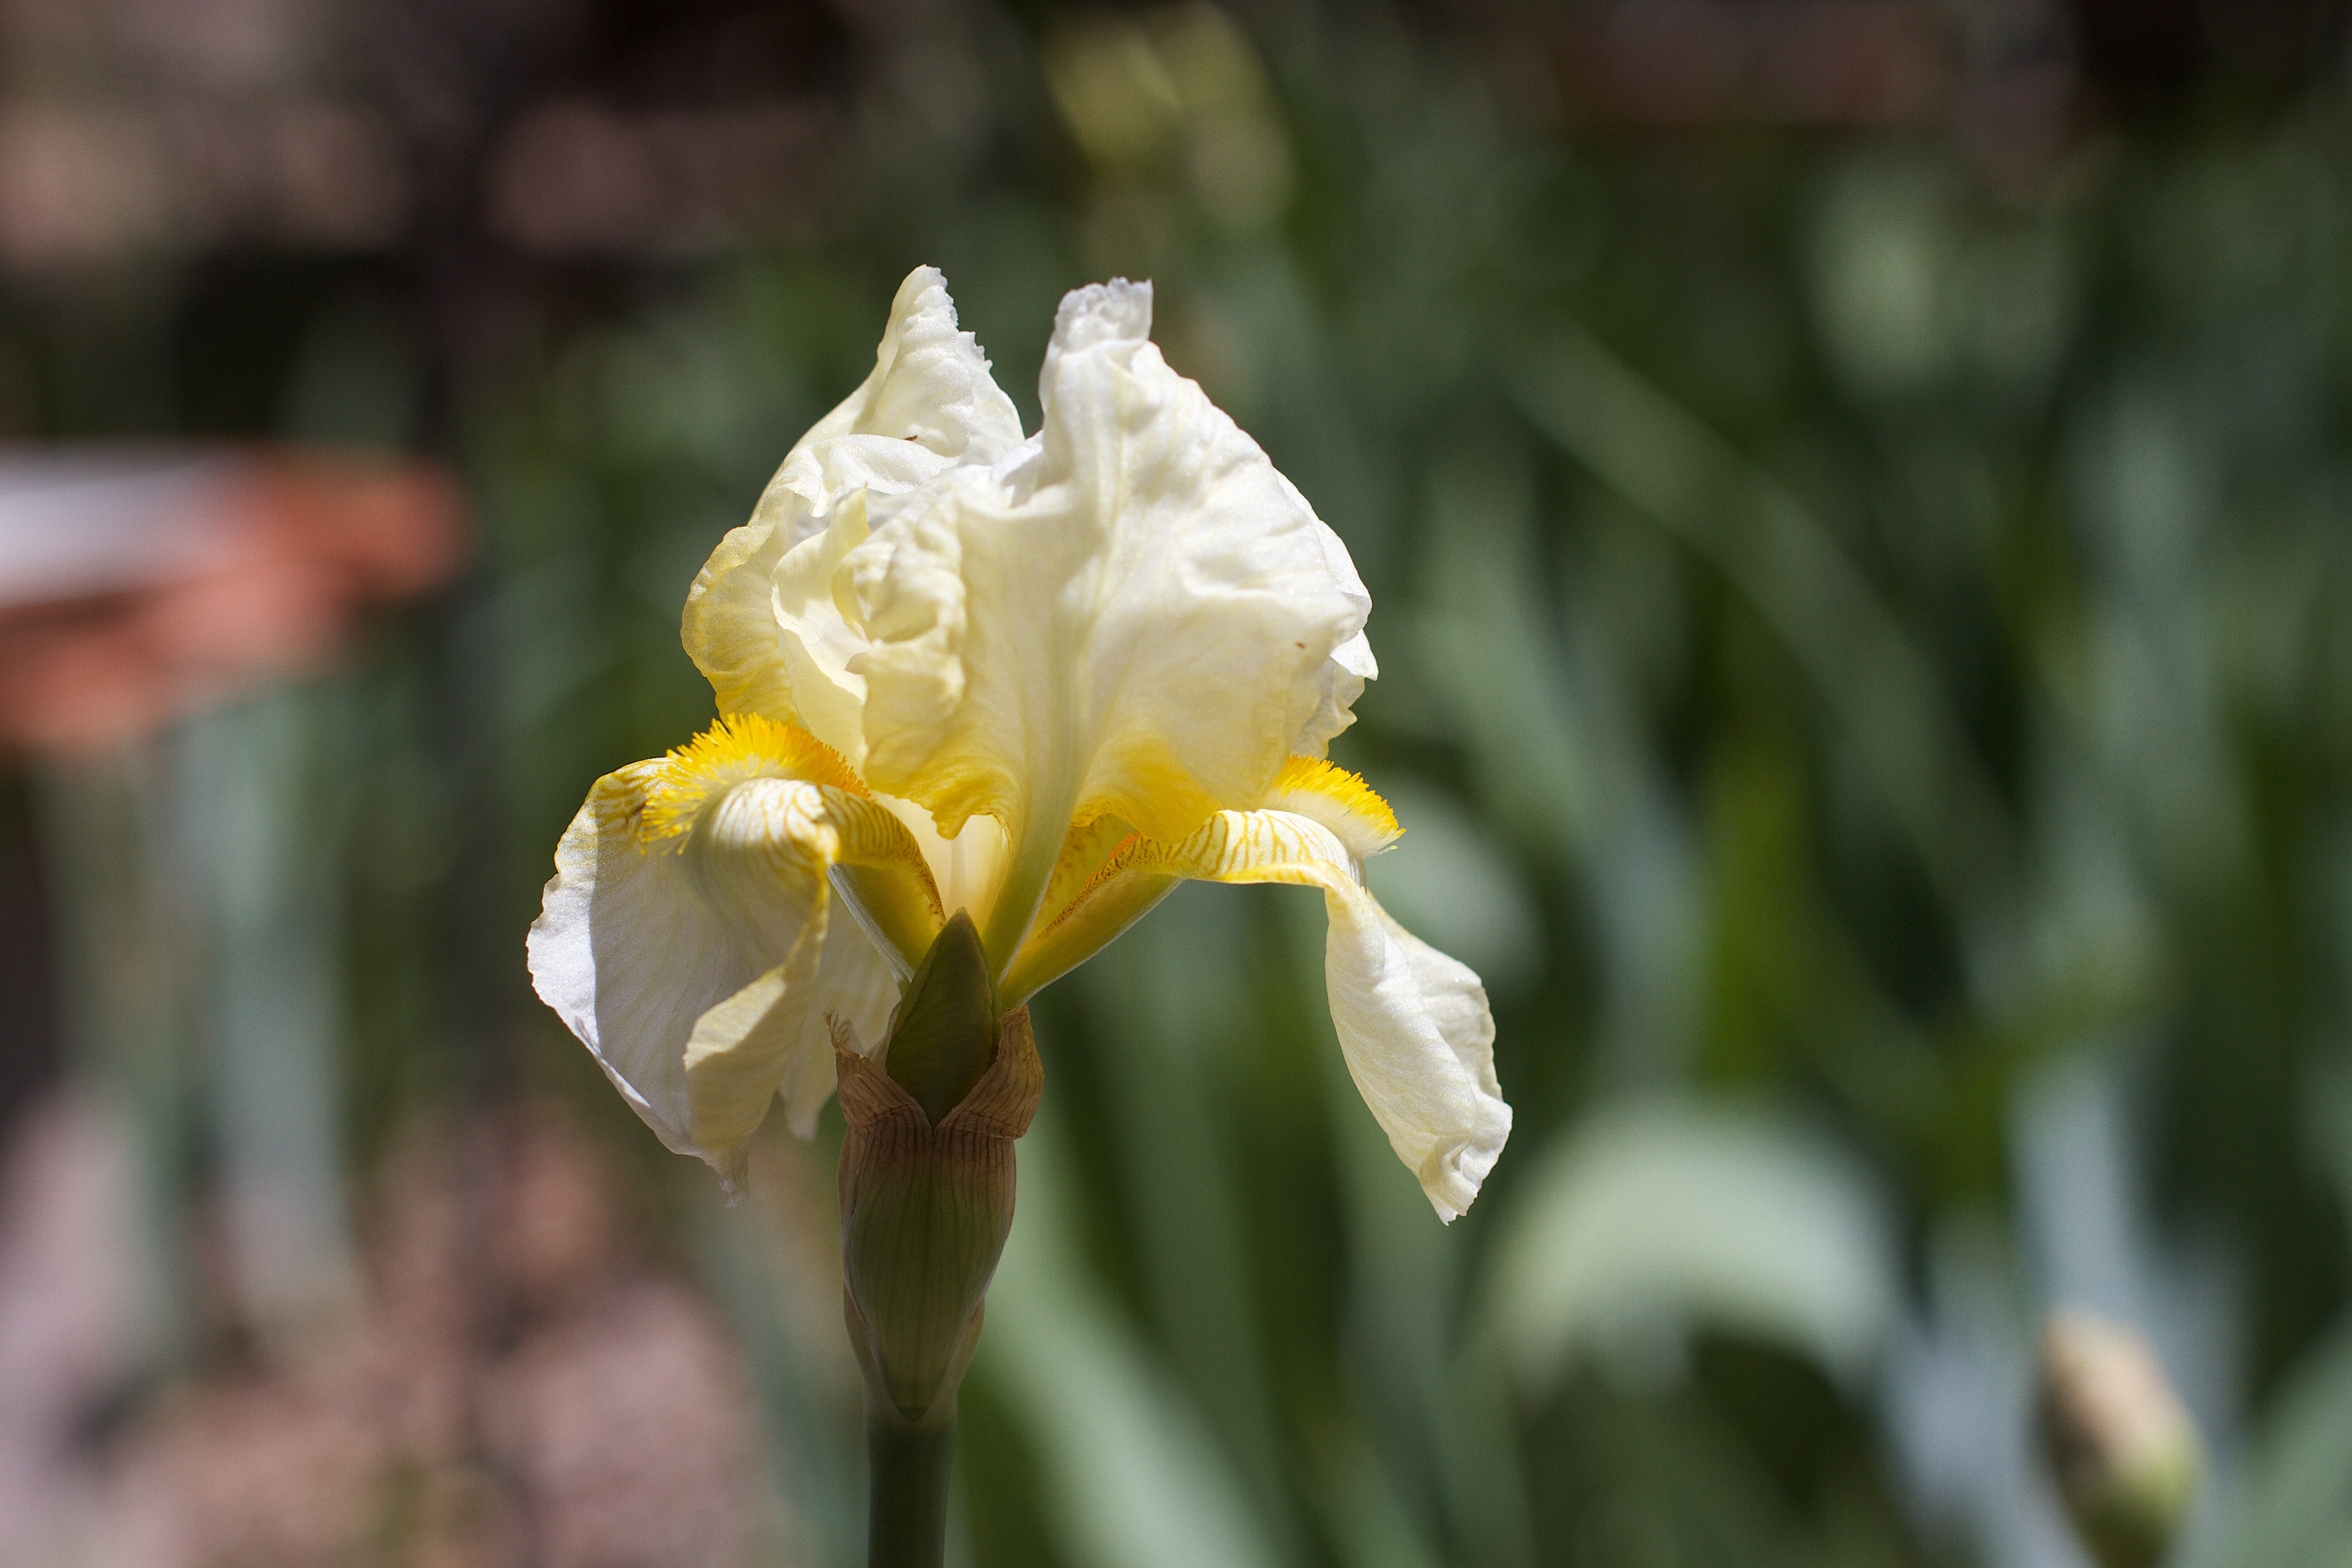
blossom, plant, flower, botany, flora, wildflower, close up, iris, eye, macro photography, flowering plant, plant stem, land plant, iris family